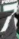
Number: 7